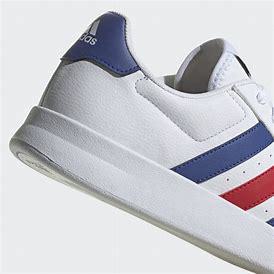
Brand: Adidas
Model: Breaknet